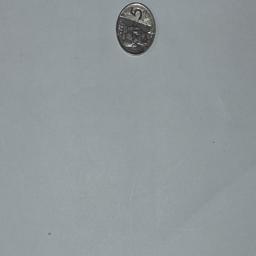
Label: 5_New_Front